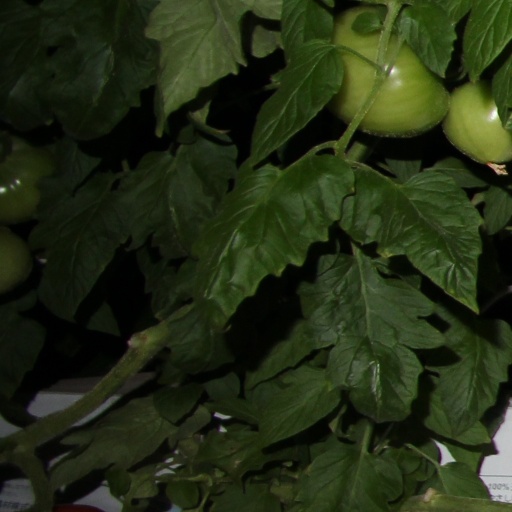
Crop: tomato